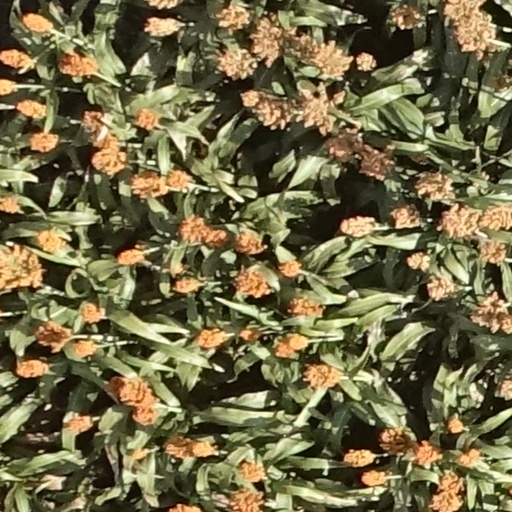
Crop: sorghum